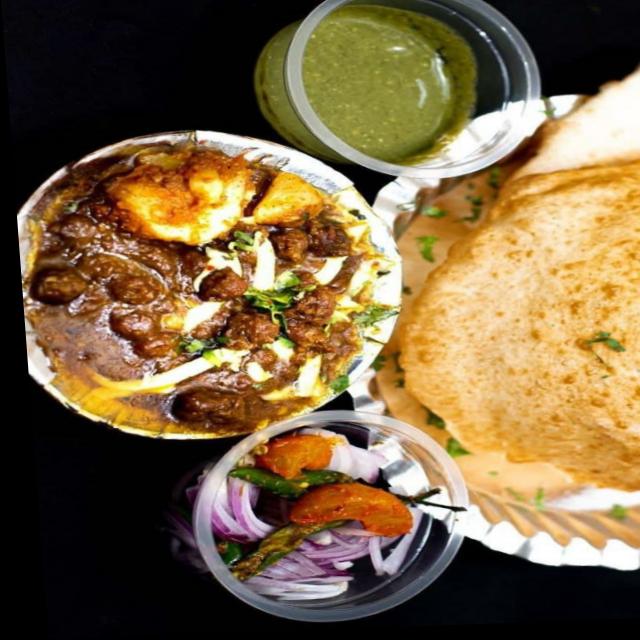
Dish: chole_bhature